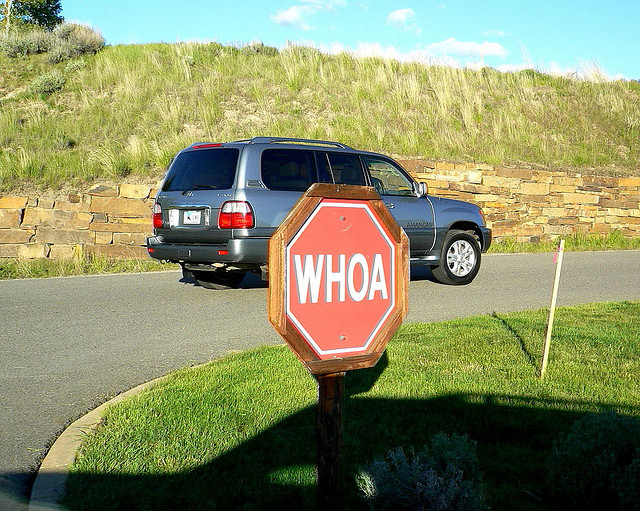
there is a sign that has whoa on it and there as a truck behind it